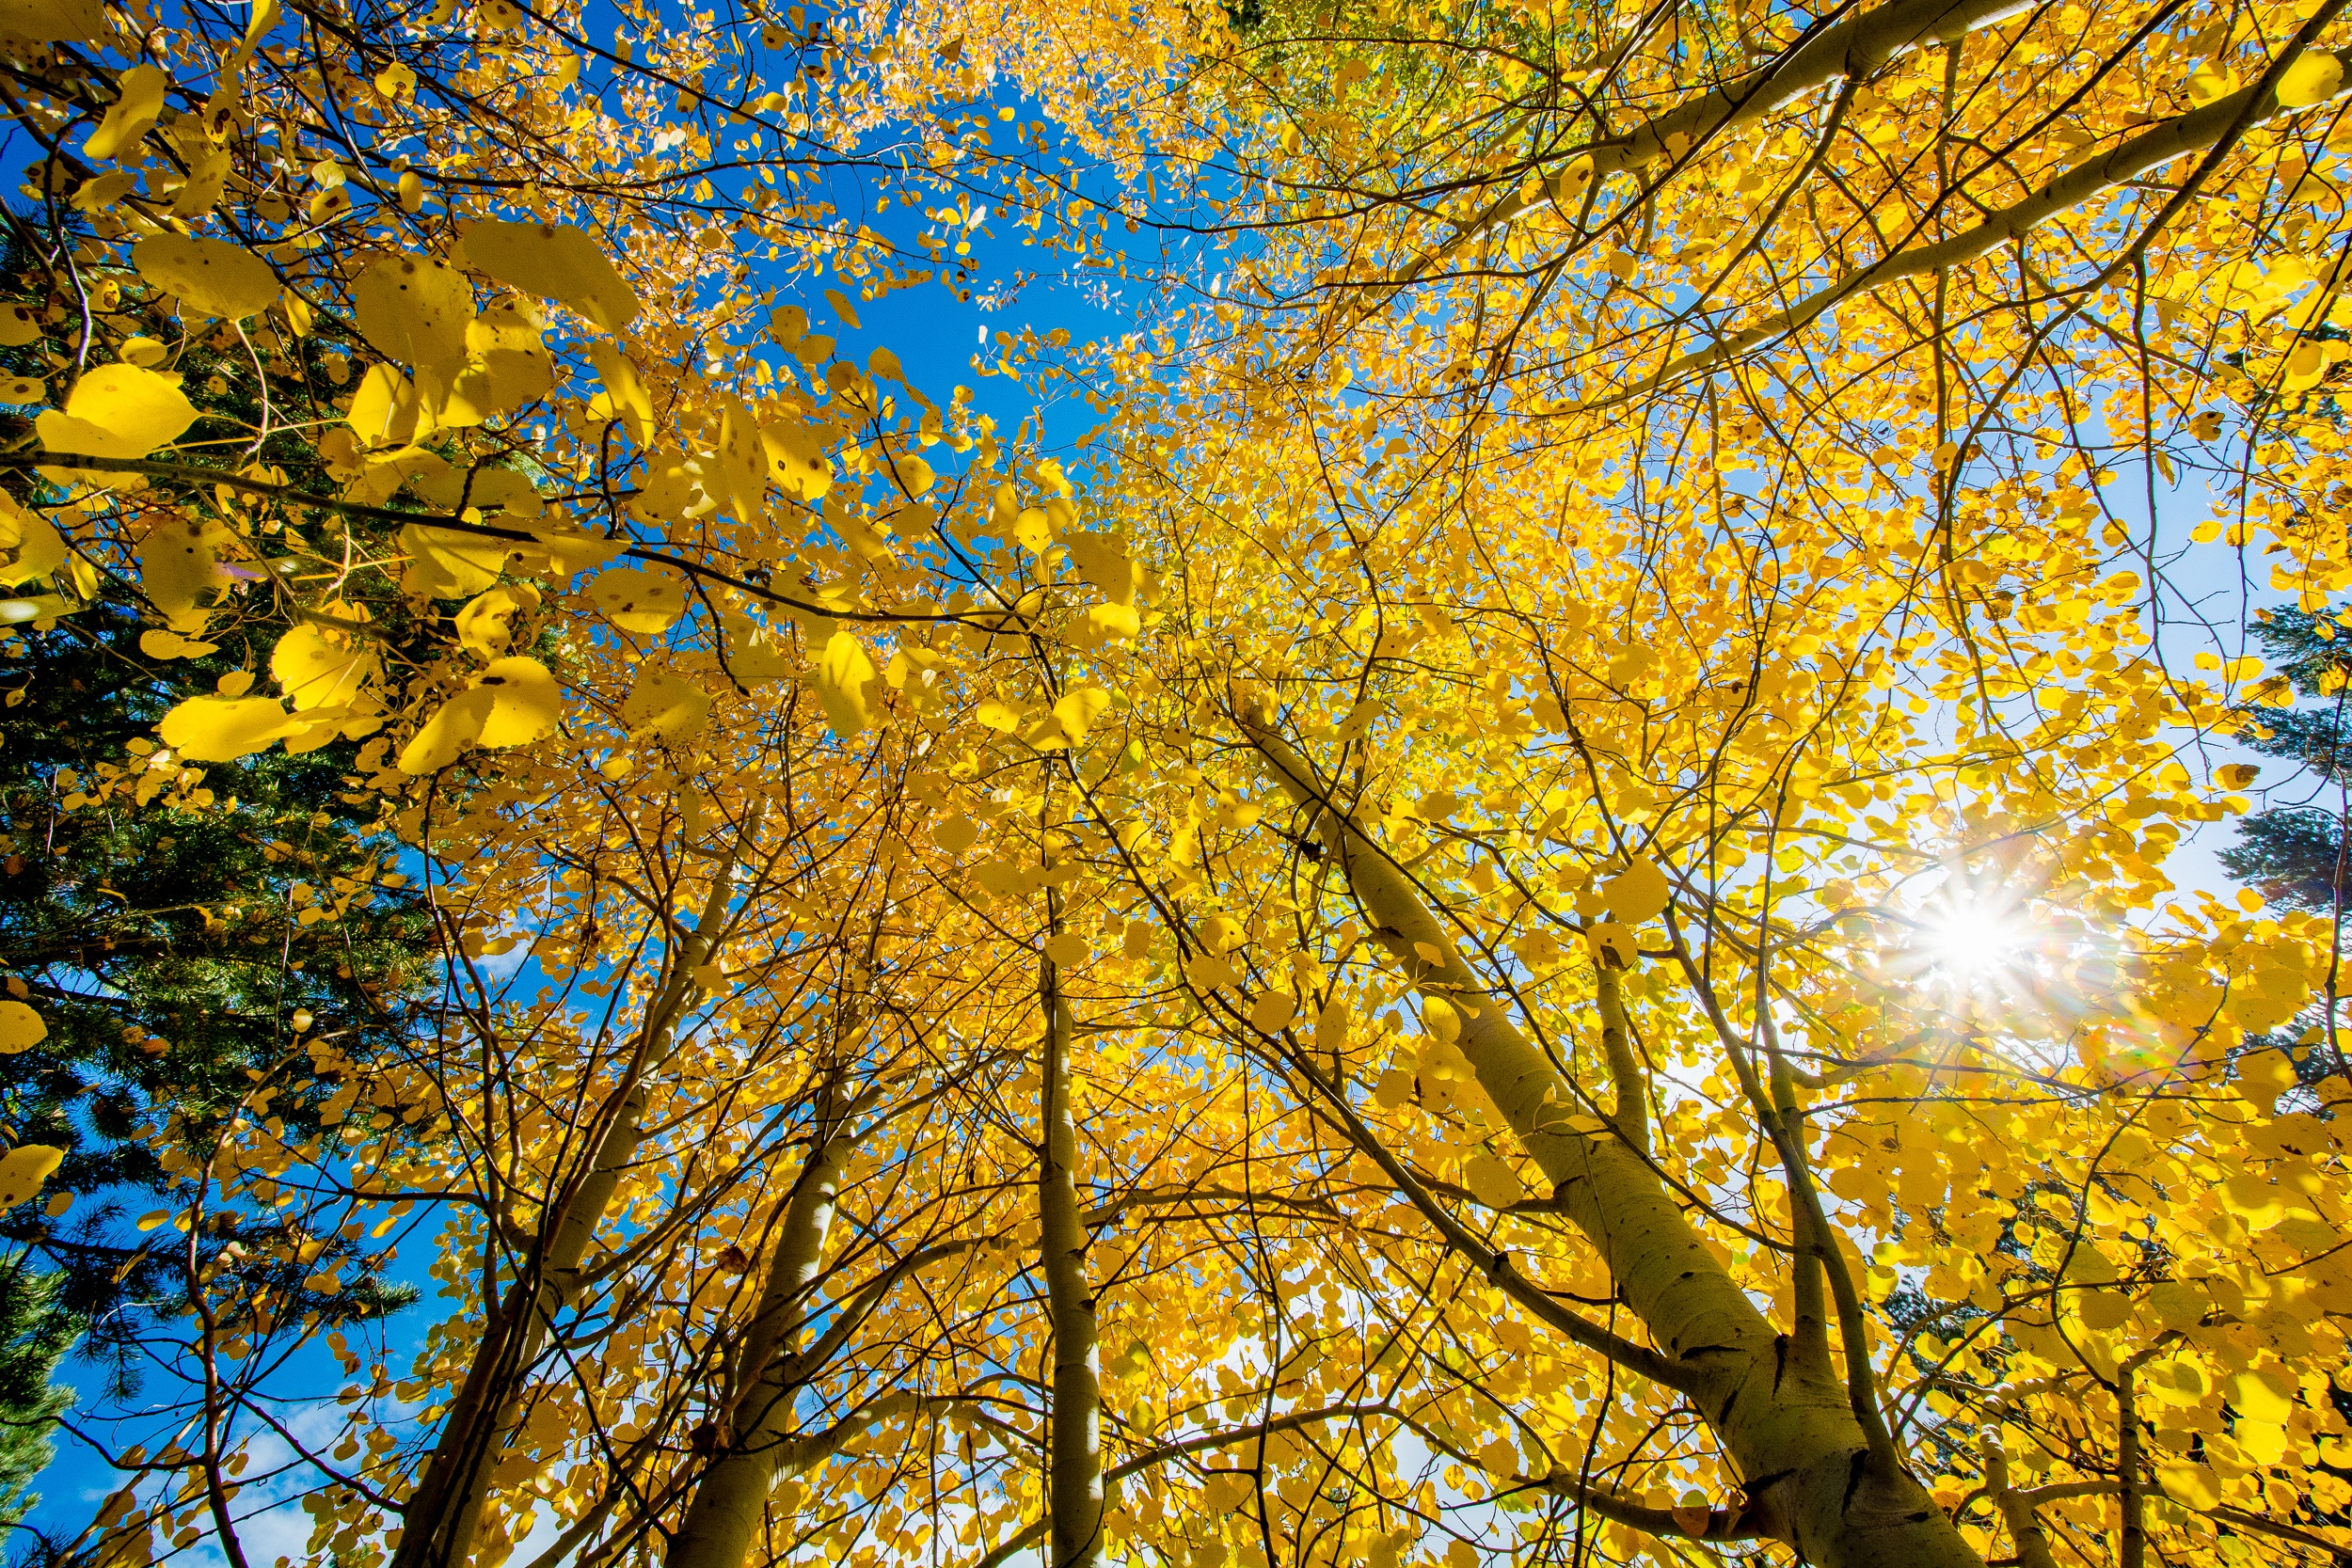
tree, forest, branch, plant, sunlight, leaf, flower, reflection, autumn, yellow, season, deciduous, woodland, flowering plant, maidenhair tree, woody plant, land plant